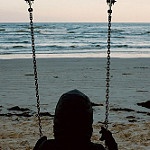
Label: sea